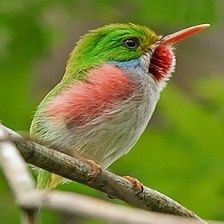
Species: CUBAN TODY
Scientific name: TODUS MULTICOLOR